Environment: real
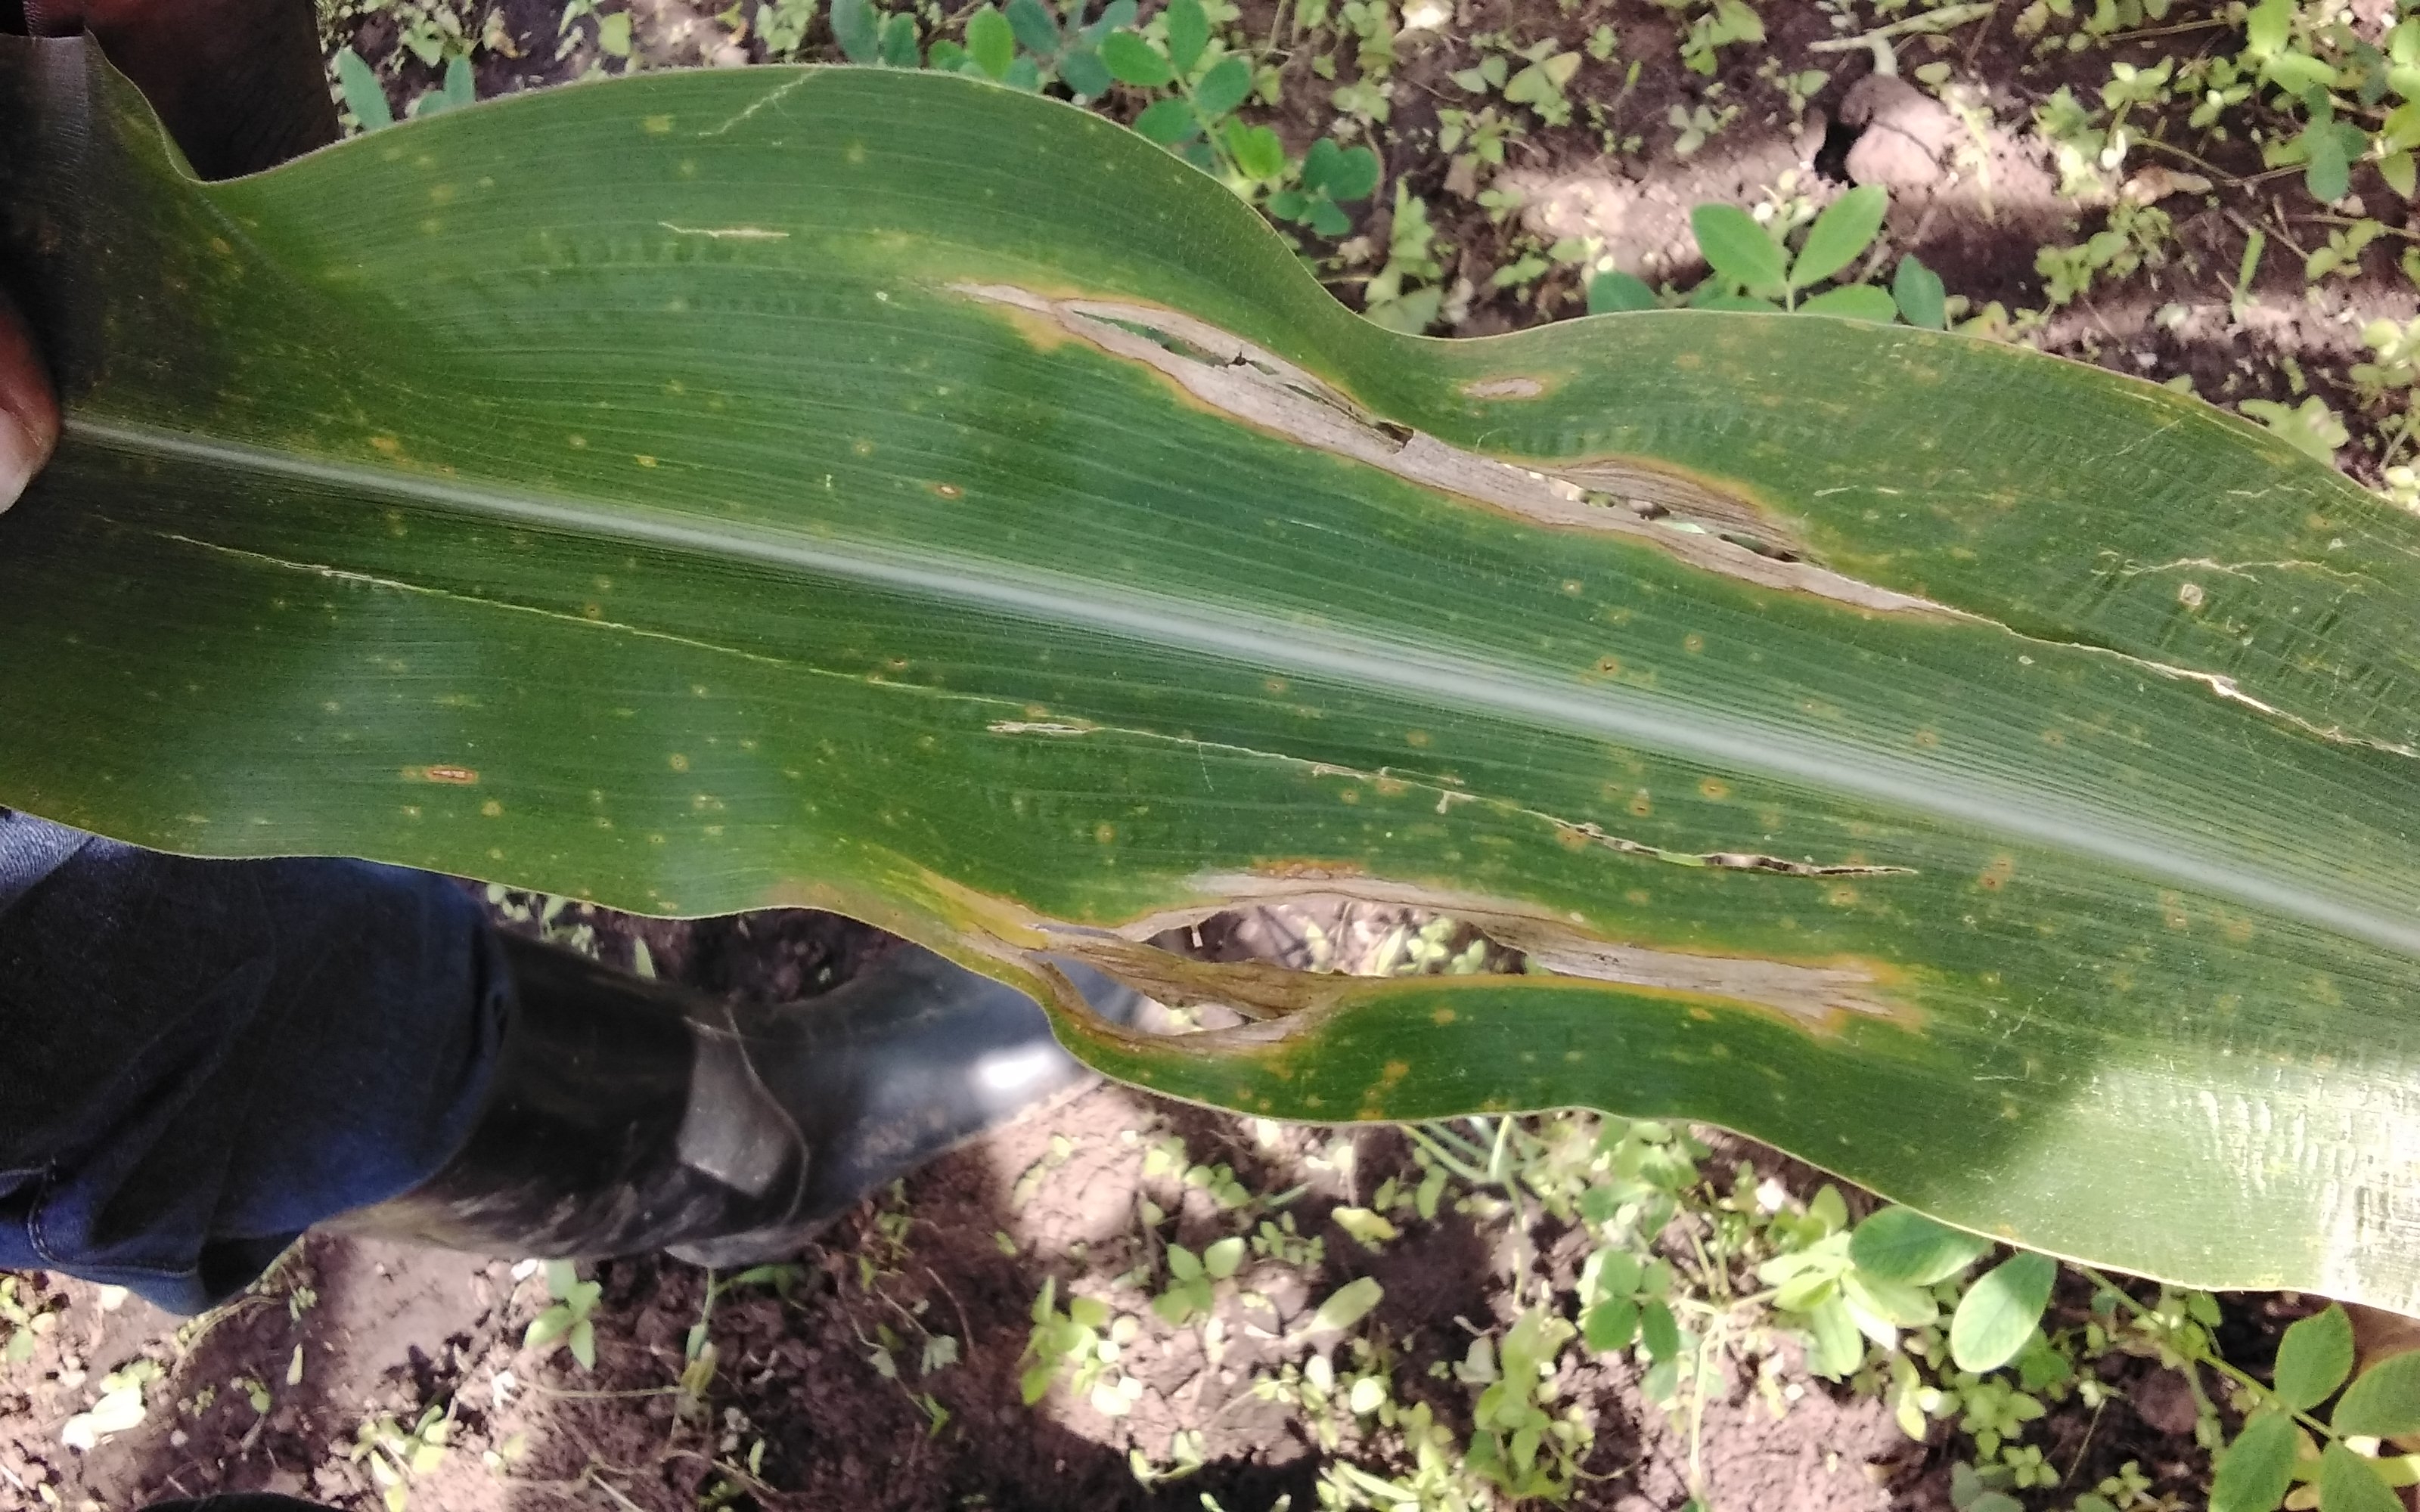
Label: northern_corn_leaf_blight